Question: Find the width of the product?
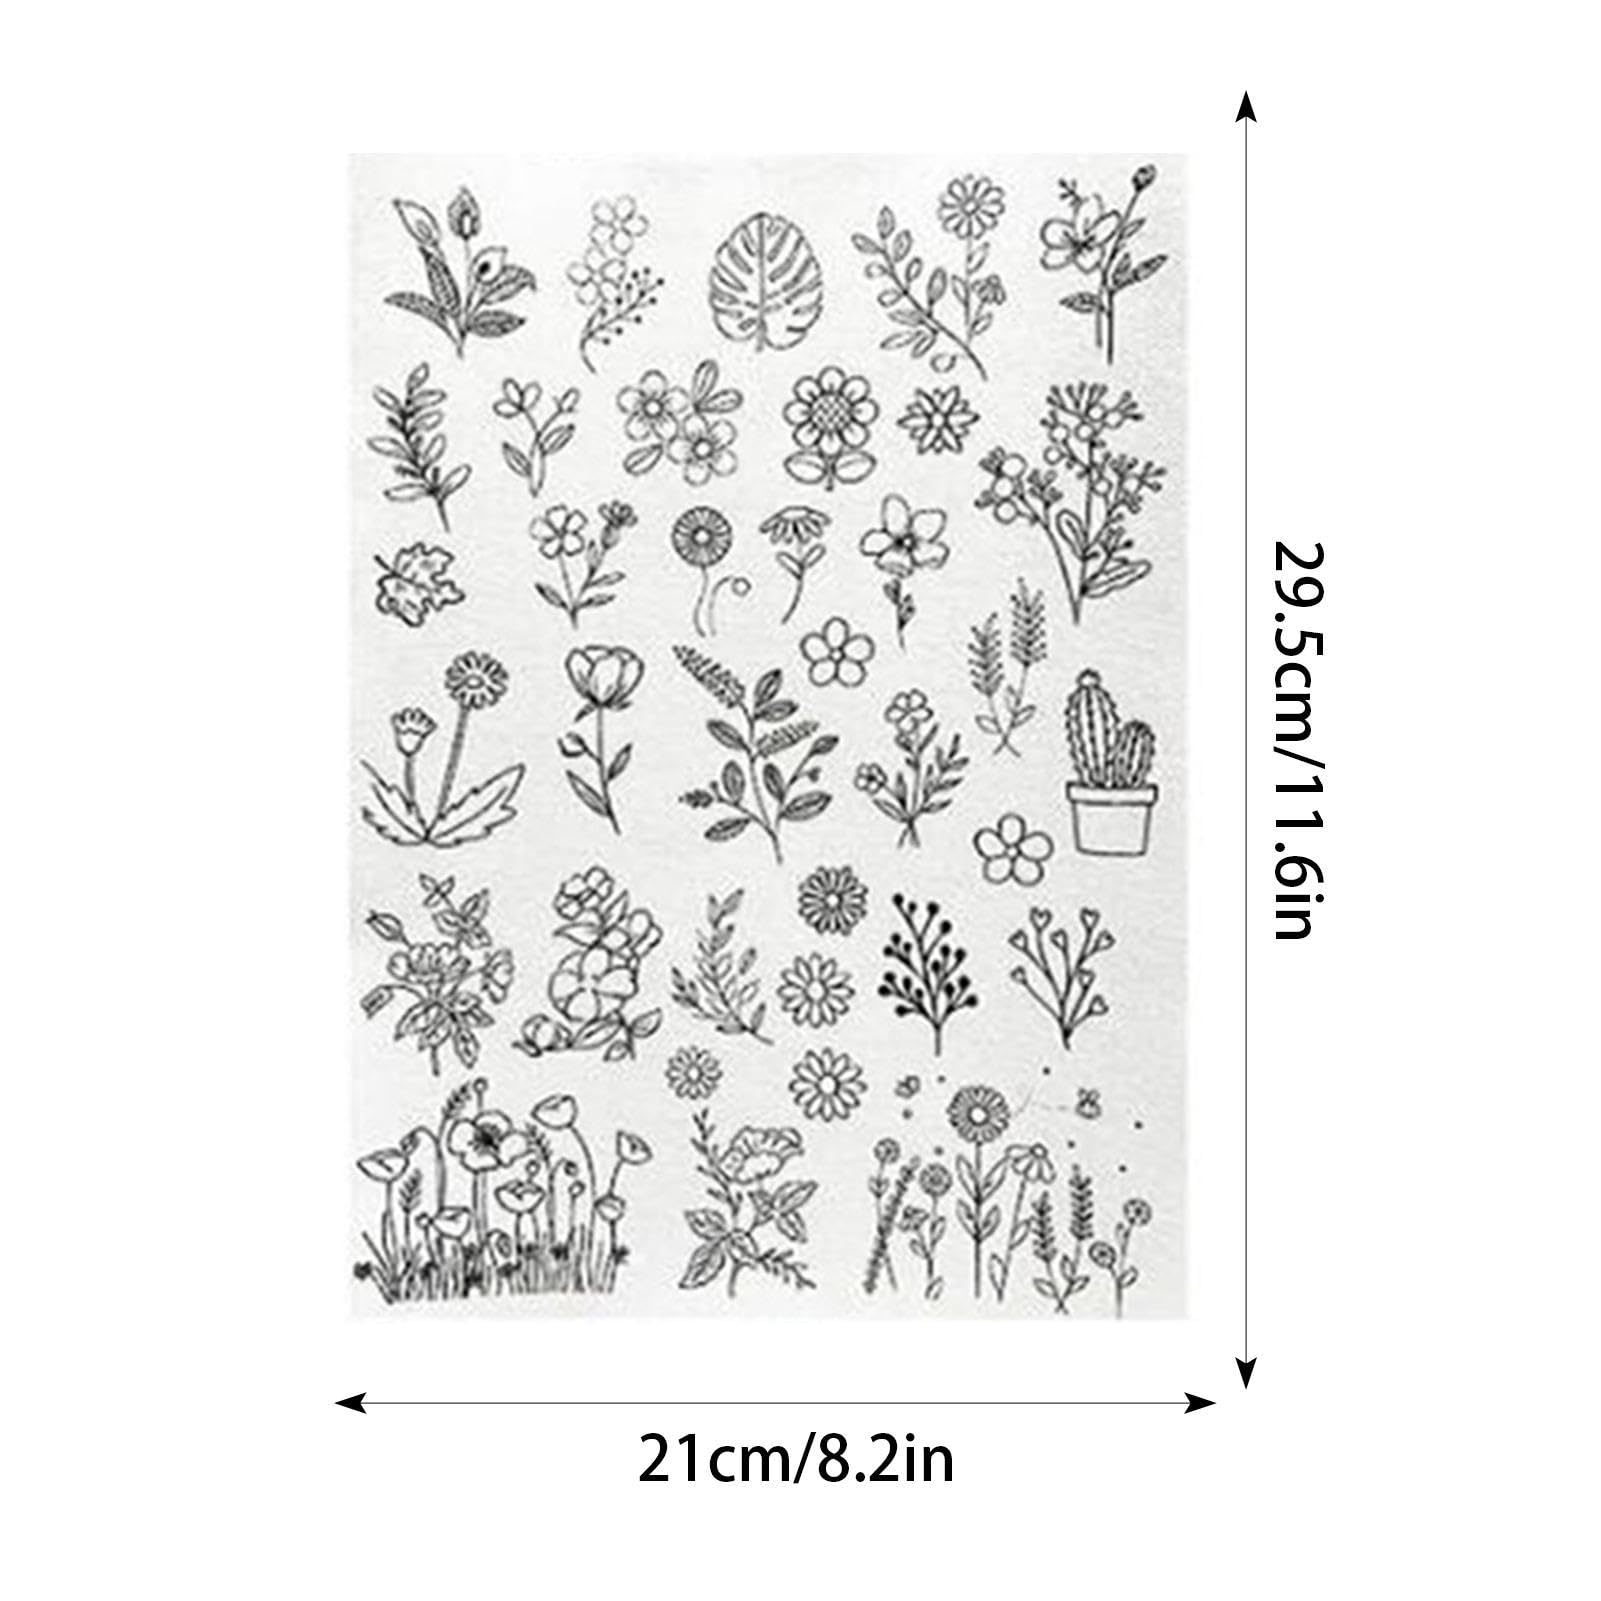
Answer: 21.0 centimetre